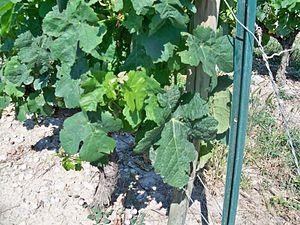
Feuilles de vignes - Marsanne
Le corbières est un vin français d'appellation d'origine contrôlée produit sur un vaste territoire au sud de l'Aude. Il partage son nom avec l'appellation corbières-boutenac.
Le languedoc est un vin d'appellation d'origine contrôlée produit en Languedoc-Roussillon, sur une grande partie des départements de l'Hérault, de l'Aude et des Pyrénées-Orientales, plus quelques communes du Gard.